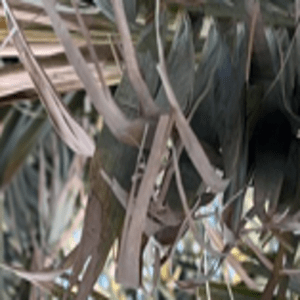
Label: Potassium Deficiency